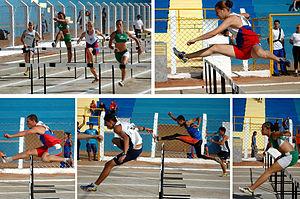
Le sport est un ensemble d'exercices physiques se pratiquant sous forme de jeux individuels ou collectifs pouvant donner lieu à des compétitions.